Vy Gjøvikbanen

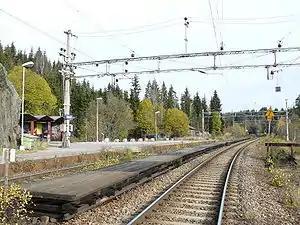
Movatn is the northernmost station within the limits of Oslo

The trains have a capacity for 270 passengers. Each car has a Bo'Bo' wheel arrangement, and the train has a power output of . Maximum permitted speed is , though there are few places along the Gjøvik Line that allow such high speeds. Due to restriction on the catenary north of Roa, only one train can be on the northern section at any given time.